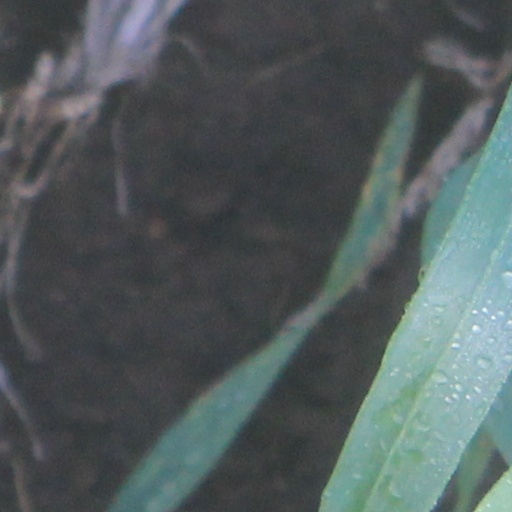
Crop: wheat